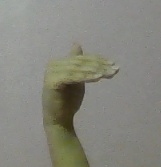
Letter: khaa